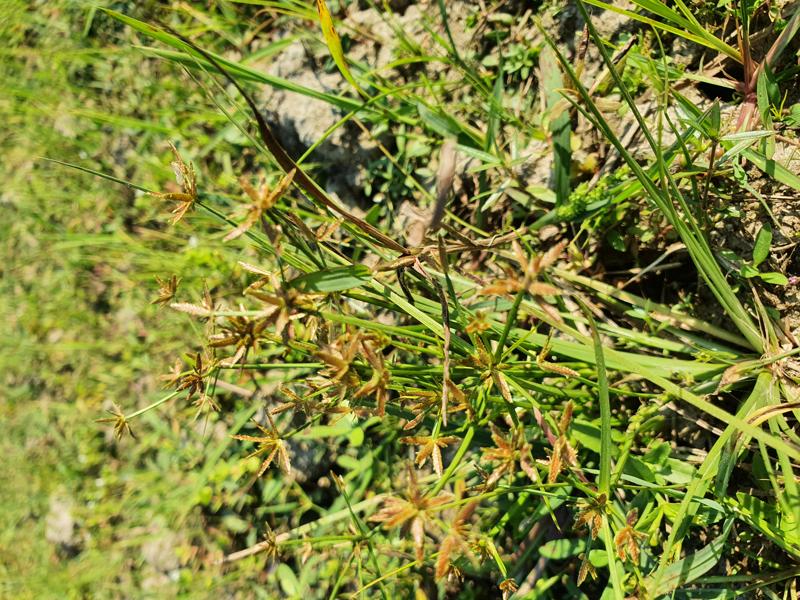
Weed species: Cyperus ochraceus